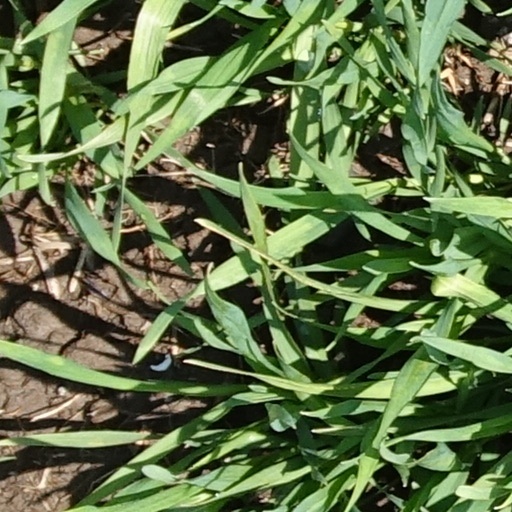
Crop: wheat